West Auckland, New Zealand

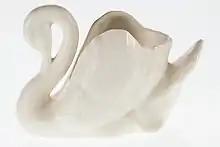
Ceramics manufacturer Crown Lynn was a major employer in West Auckland until the 1980s (pictured: a ceramic swan vase produced by Crown Lynn, dating to the late 1940s/early 1950s)

The earliest permanent European settlement in the Auckland region was the Cornwallis, which was settled in 1835 by Australian timber merchant Thomas Mitchell. Helped by William White of the English Wesleyan Mission, Mitchell negotiated with the chief Āpihai Te Kawau of Ngāti Whātua for the purchase of of land in West Auckland on the shores of the Manukau Harbour. After establishing a timber mill in 1836, Mitchell drowned only months later, and the land was sold to Captain William Cornwallis Symonds. Symonds formed a company to create a large-scale settlement at Cornwallis focused on logging, trading and shipping, subdividing 220 plots of land in the area. Cornwallis was advertised as idyllic and fertile to Scottish settlers, and after 88 plots of land had been sold, the settler ship "Brilliant" left Glasgow in 1840. The settlement had collapsed by 1843, due to its remoteness, land rights issues and the death of Symonds, with many residents moving to Onehunga.